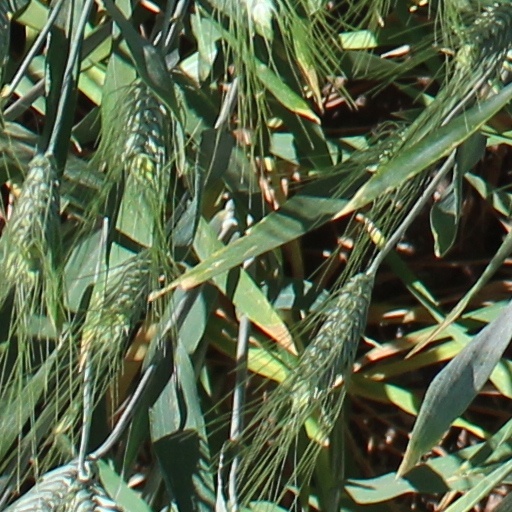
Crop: wheat